Souvan House

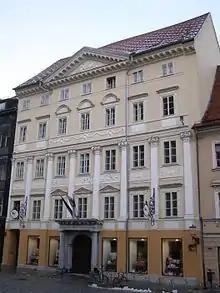
Souvan House

The Souvan House or the Hohn House is the highest building at Town Square in Ljubljana, the capital of Slovenia. It stands near Ljubljana Town Hall on the opposite (western) side of the square and has the address 24 Town Square. The building was originally erected in the late 17th century and renovated upon the plans by Francesco Coconi in 1827, who raised it and added a shallow avant-corps. Its façade from the early 19th-century is one of the highest-quality examples of Biedermeier architecture in the city. It is decorated with reliefs representing trade, art and agriculture, work by the travelling sculptor Martin Kirschner.